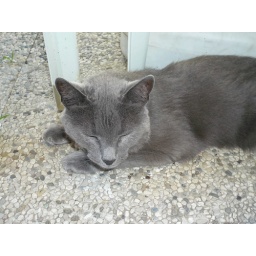
The cat is under the table